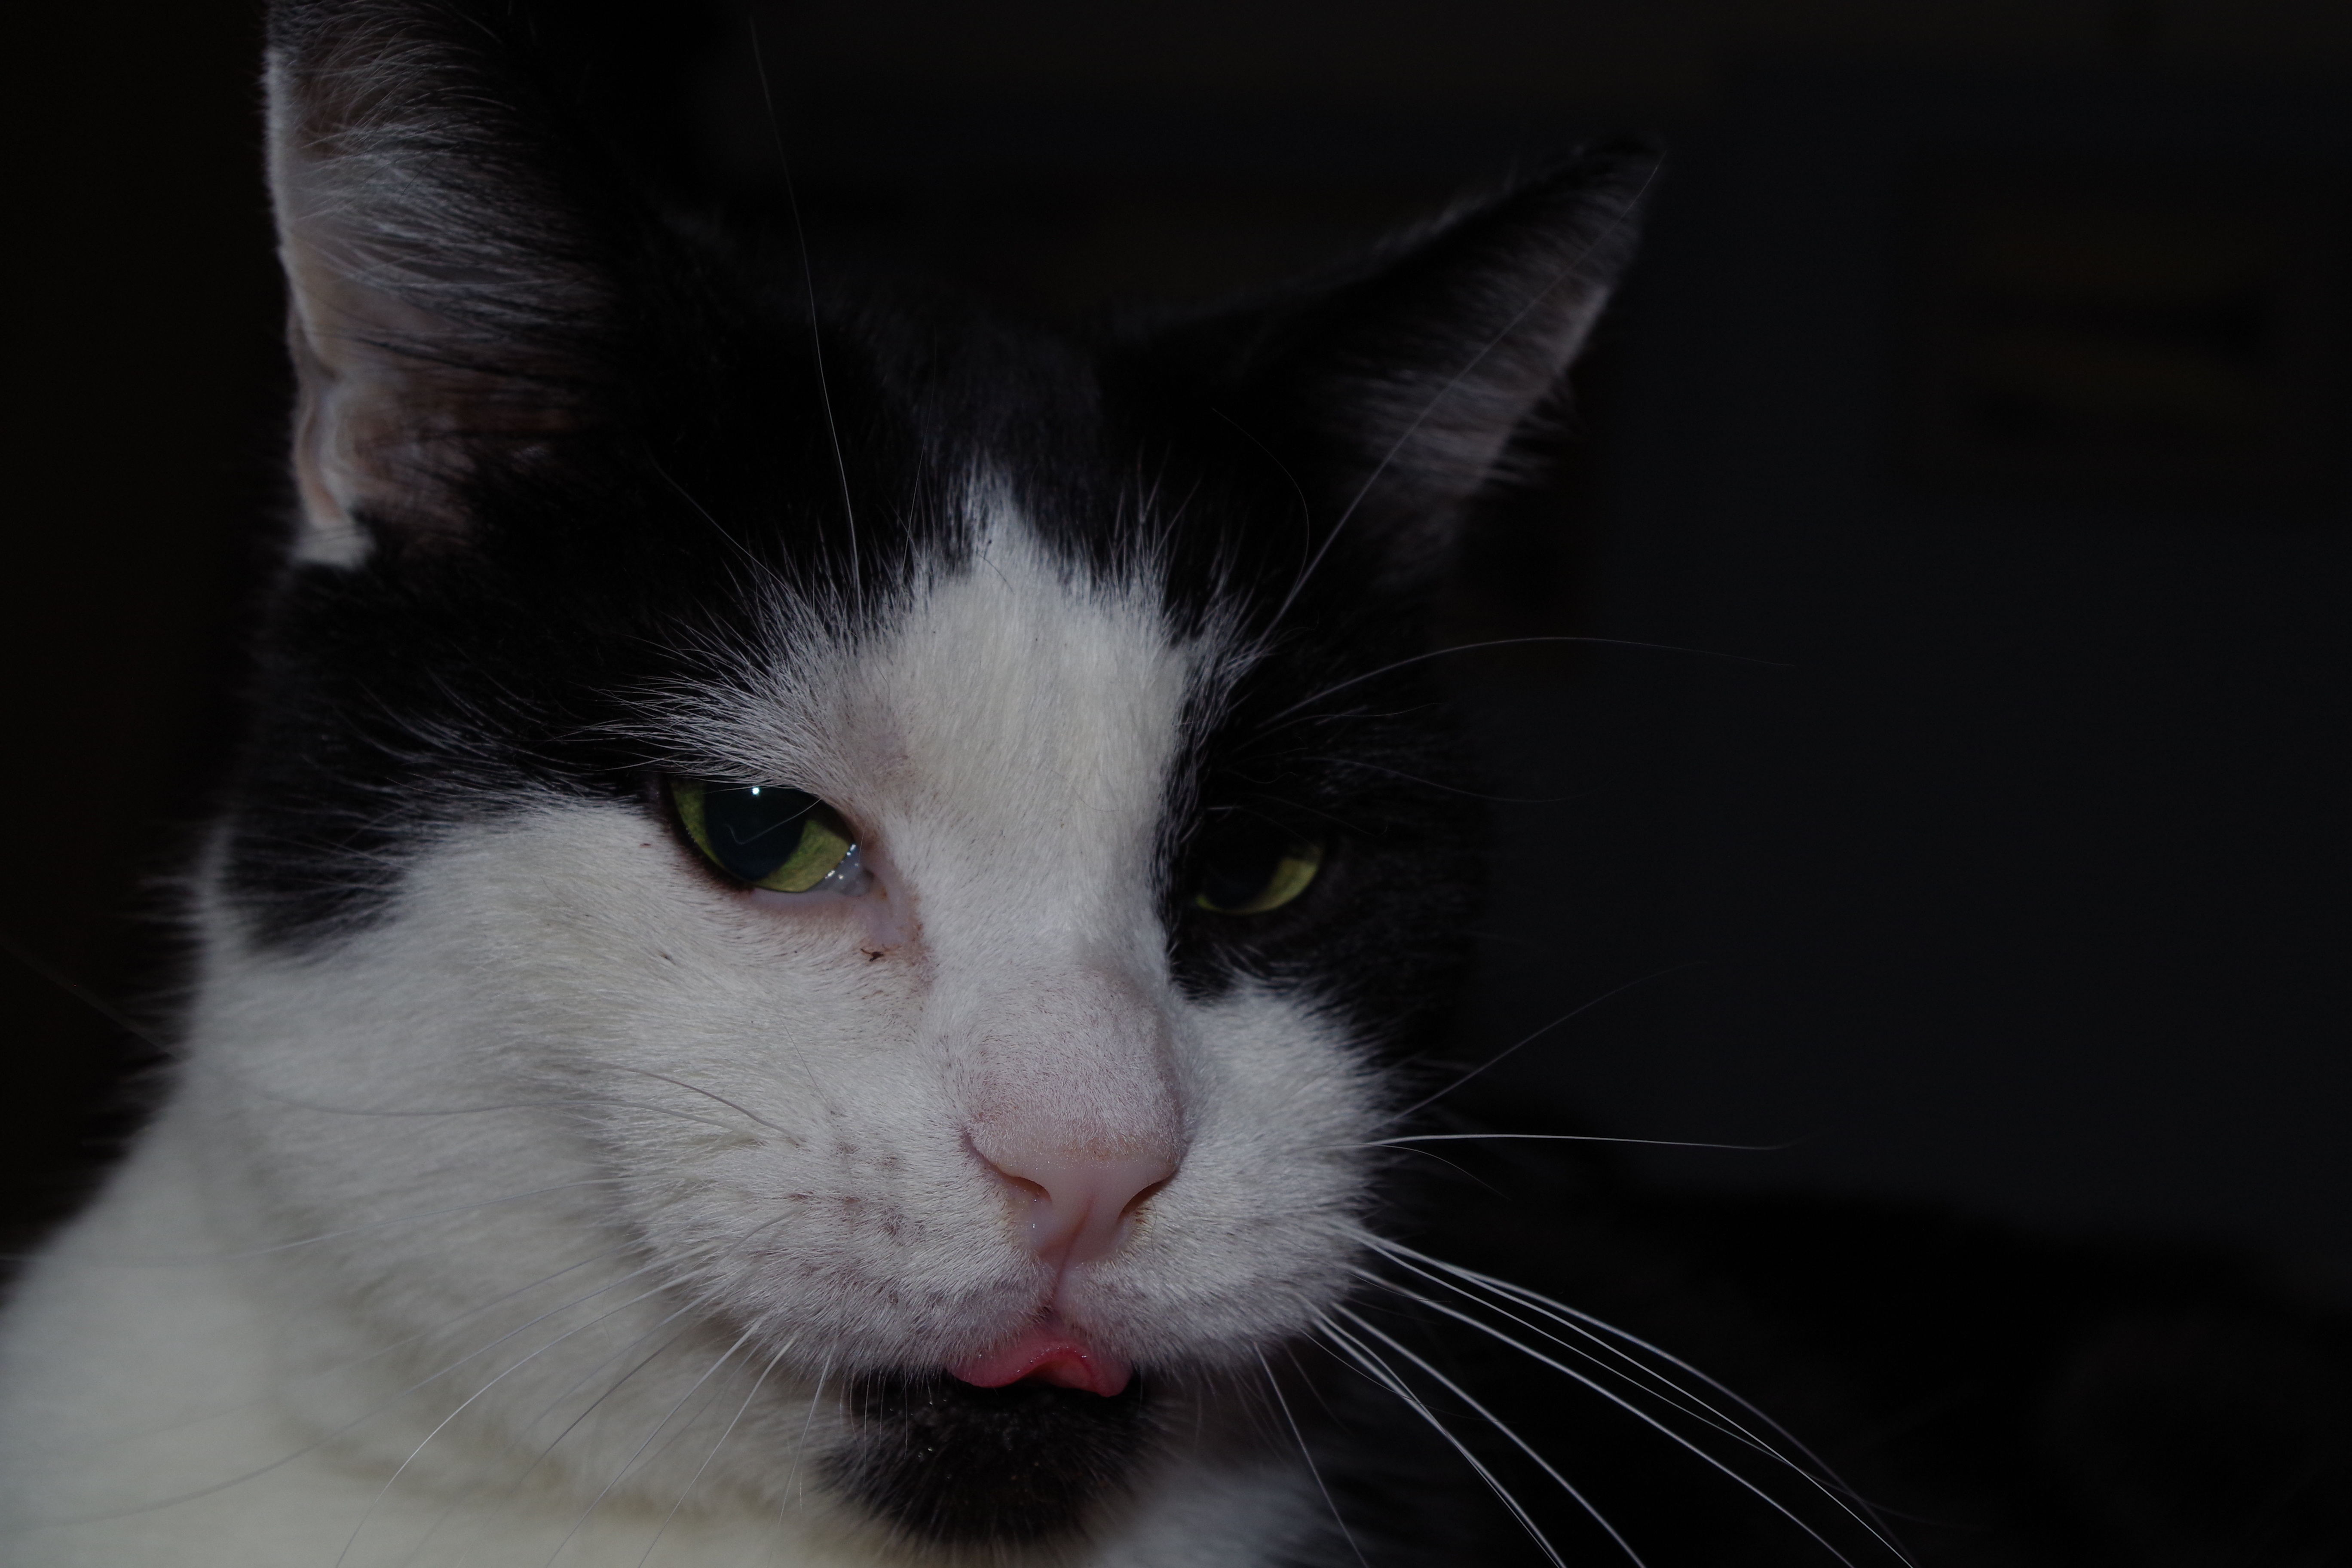
white, animal, cute, pet, fur, fluffy, cat, feline, mammal, black, monochrome, close up, nose, whiskers, happy, eye, head, vertebrate, tongue, domestic, organ, content, small to medium sized cats, cat like mammal, domestic short haired cat